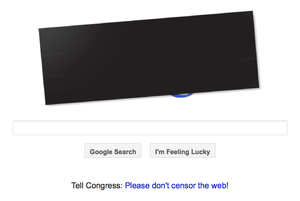
La barre de censure est une technique de censure simple, qui consiste à masquer les composants « sensibles » d'un texte ou d'une image, fixe ou animée, au moyen d'un élément visuellement étranger à l'ensemble : le plus souvent, un rectangle noir.